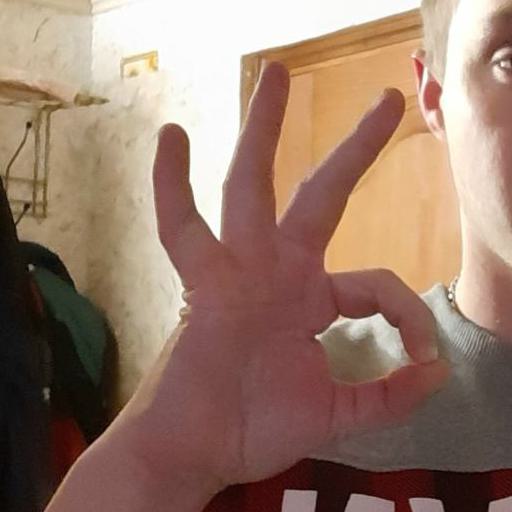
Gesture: ok